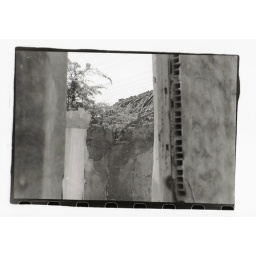
its a view between two wall looking in at an old brokendown old fashioned colonial house in venezuela.